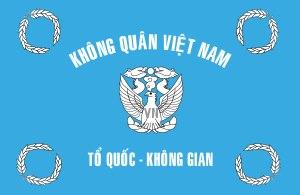
La force aérienne vietnamienne - FAVN était la branche aérienne des forces armées de la République du Viêt Nam, l'armée officielle de la République du Vietnam de 1955 à 1975.